Gate School (Gate, Washington)

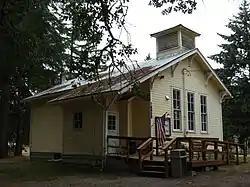

The Gate School is the historic former school in Gate, Washington and is listed on the National Register of Historic Places (NRHP).